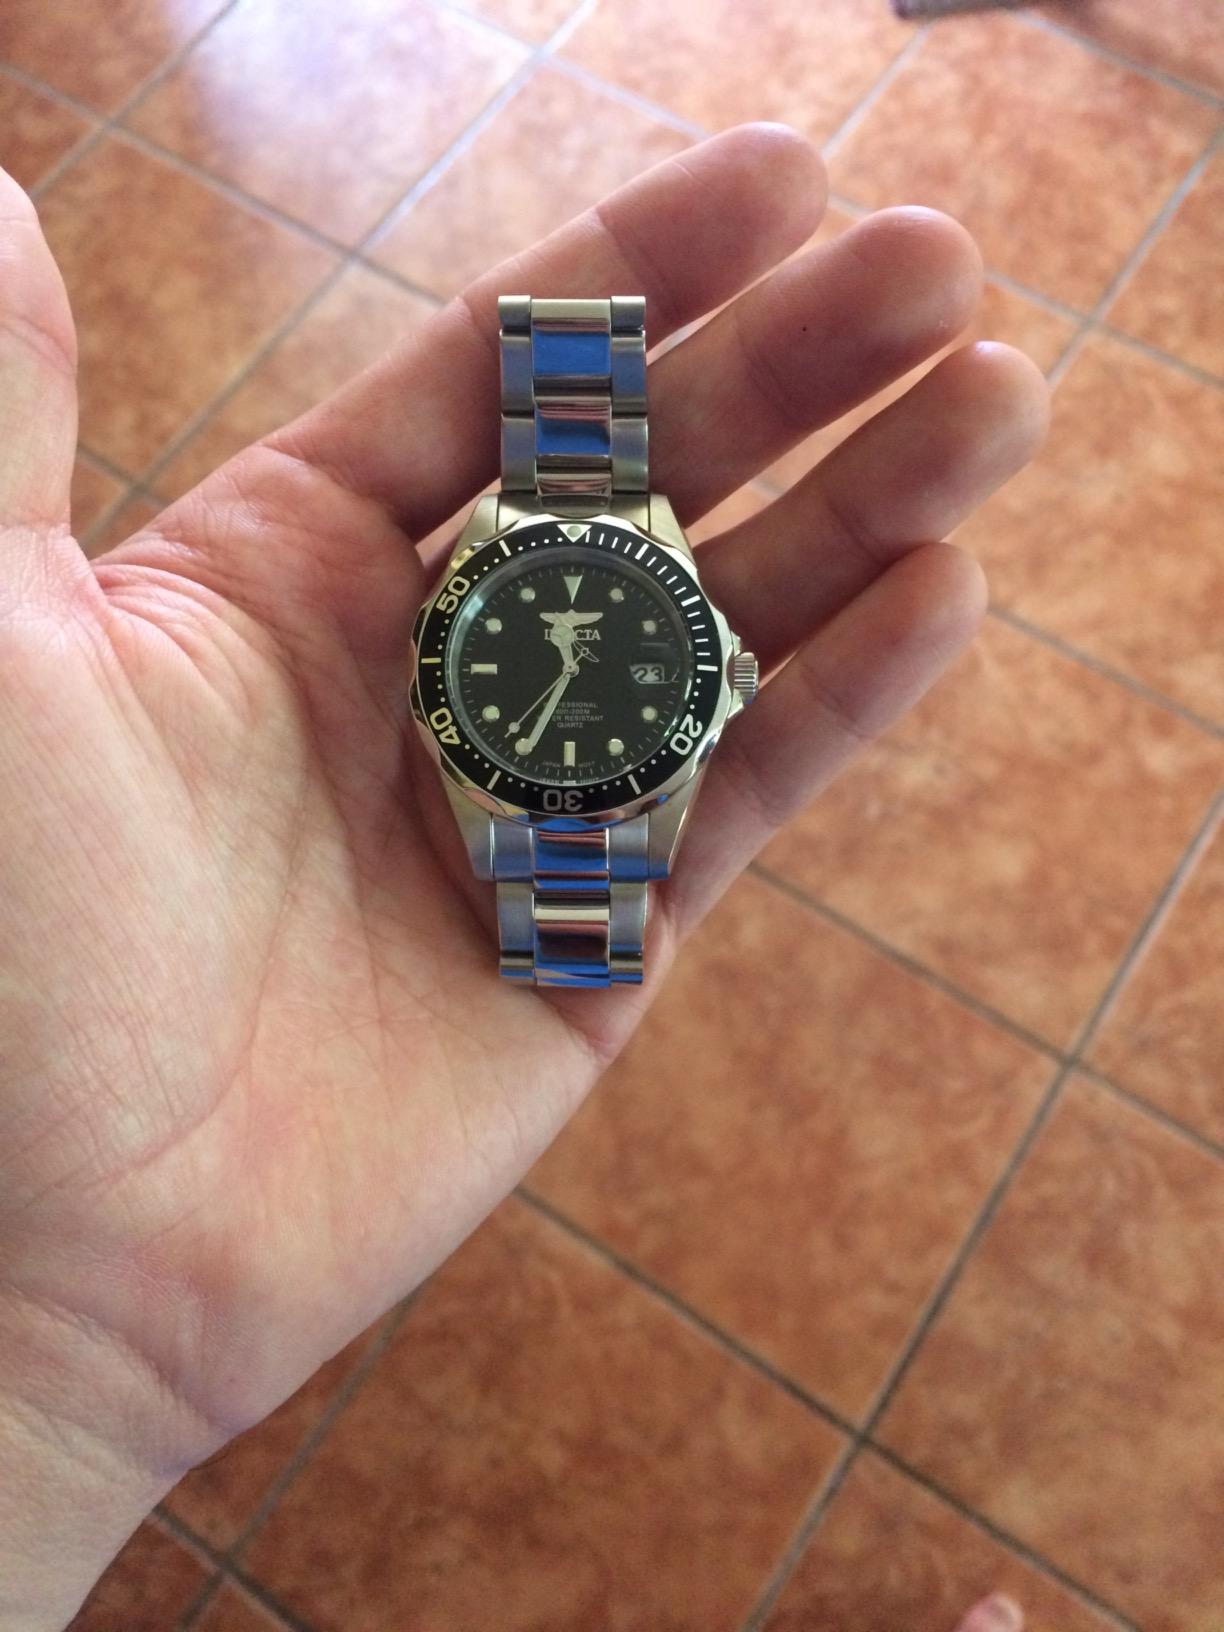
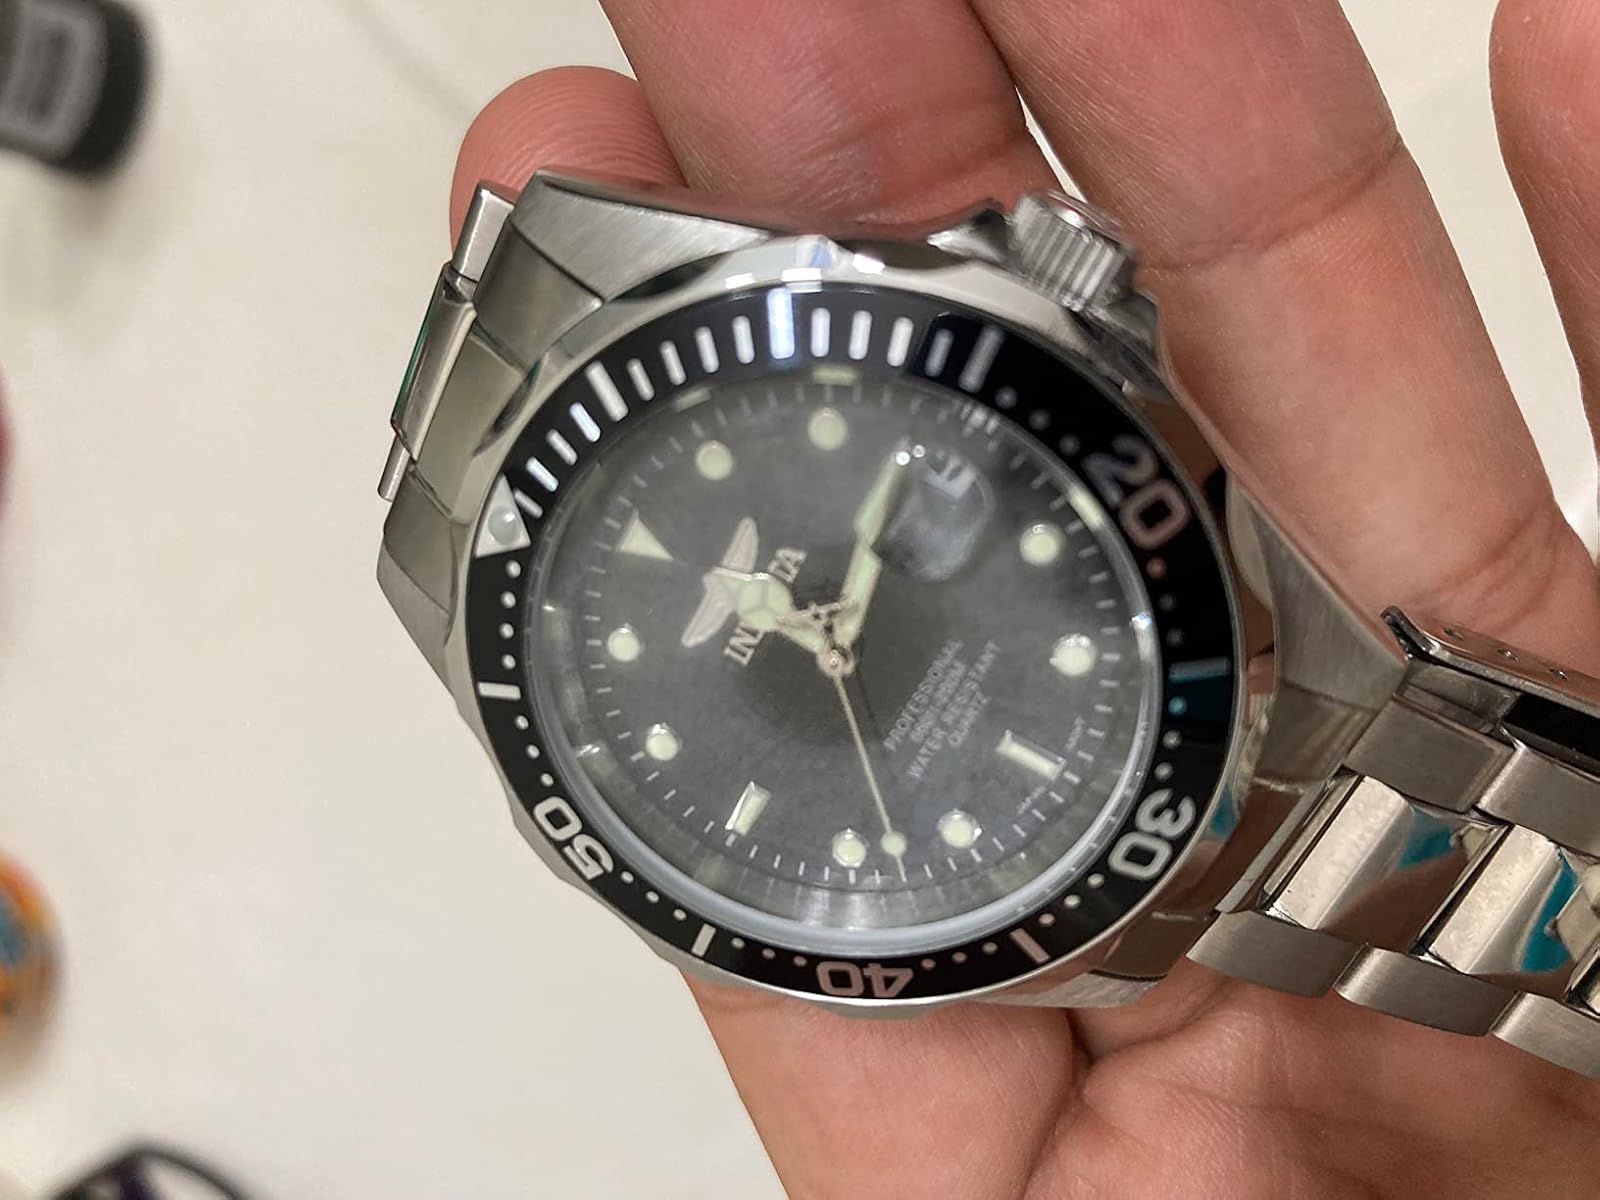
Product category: accessories_watch
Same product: yes